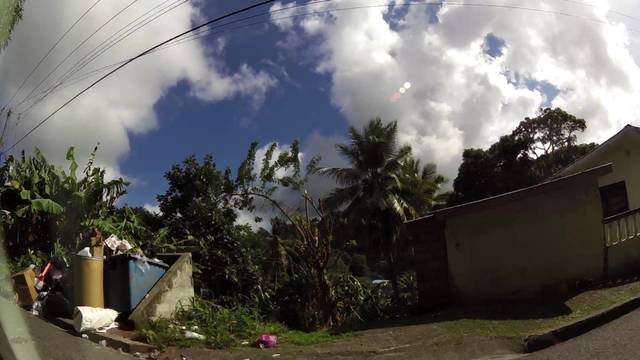
Region: Saint Lucia
Coordinates: 14.004, -60.973